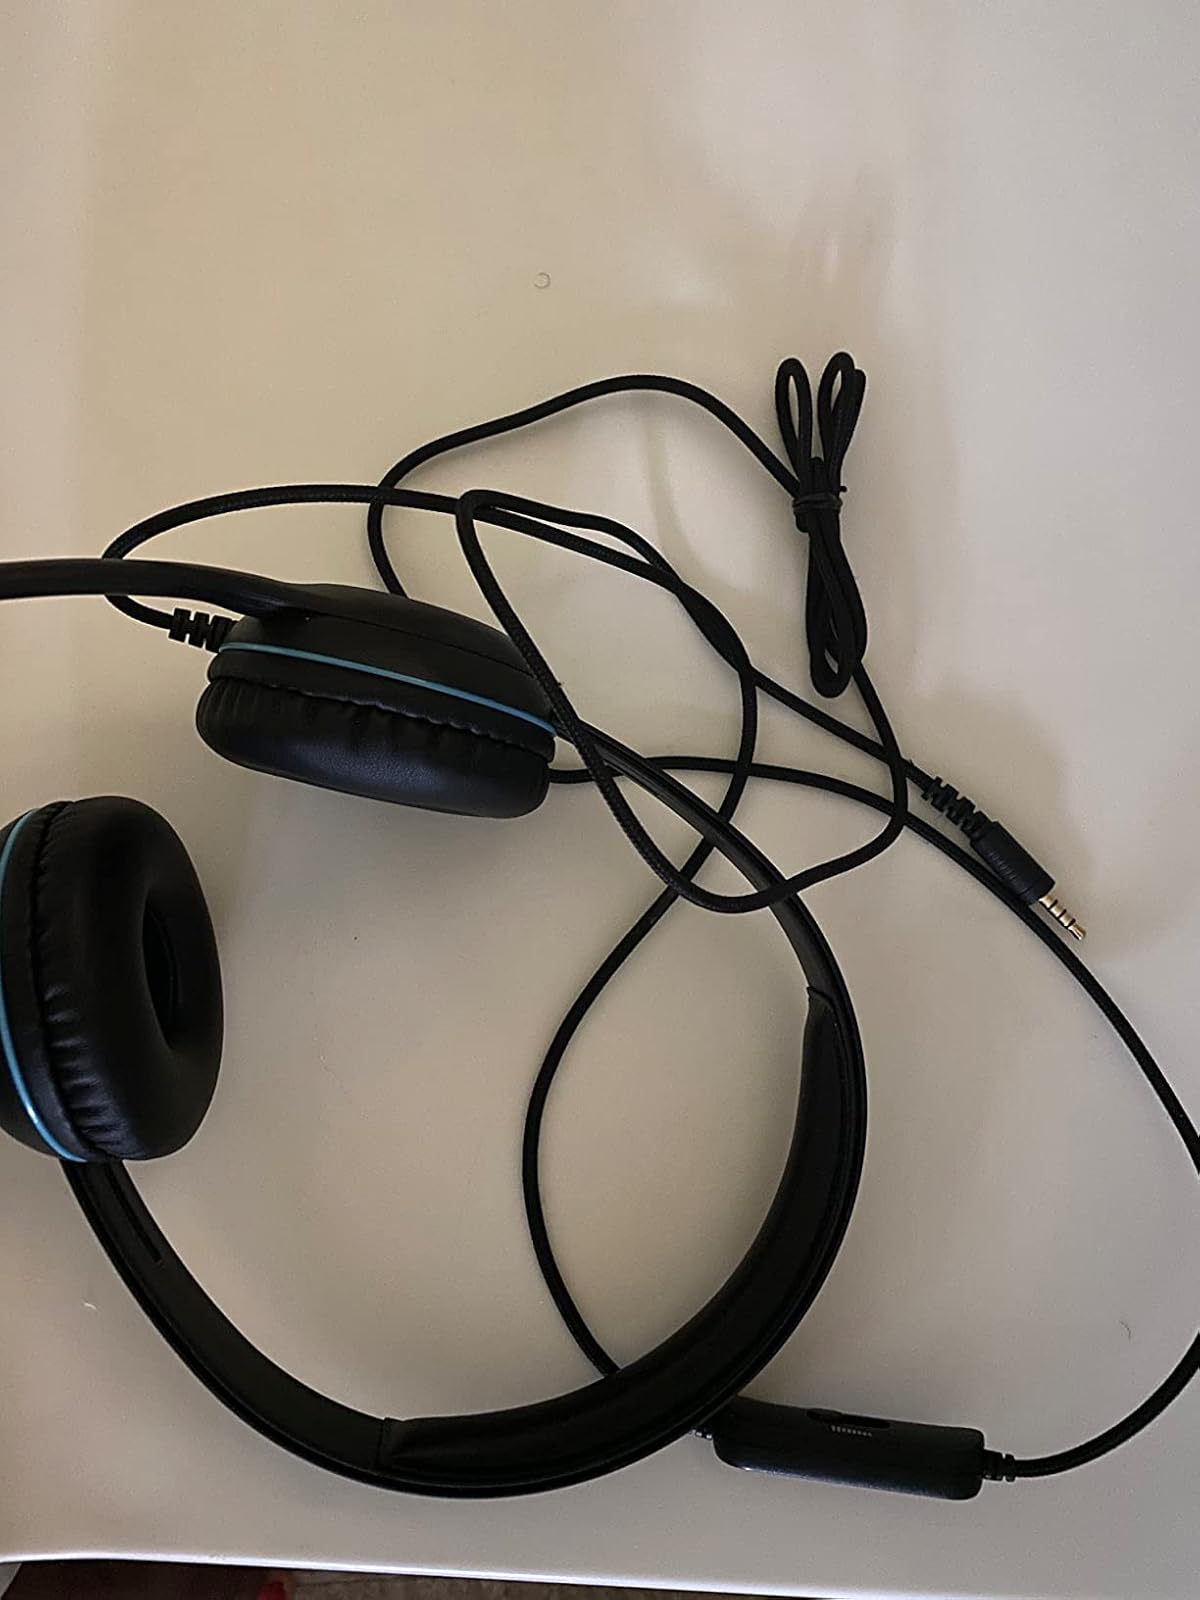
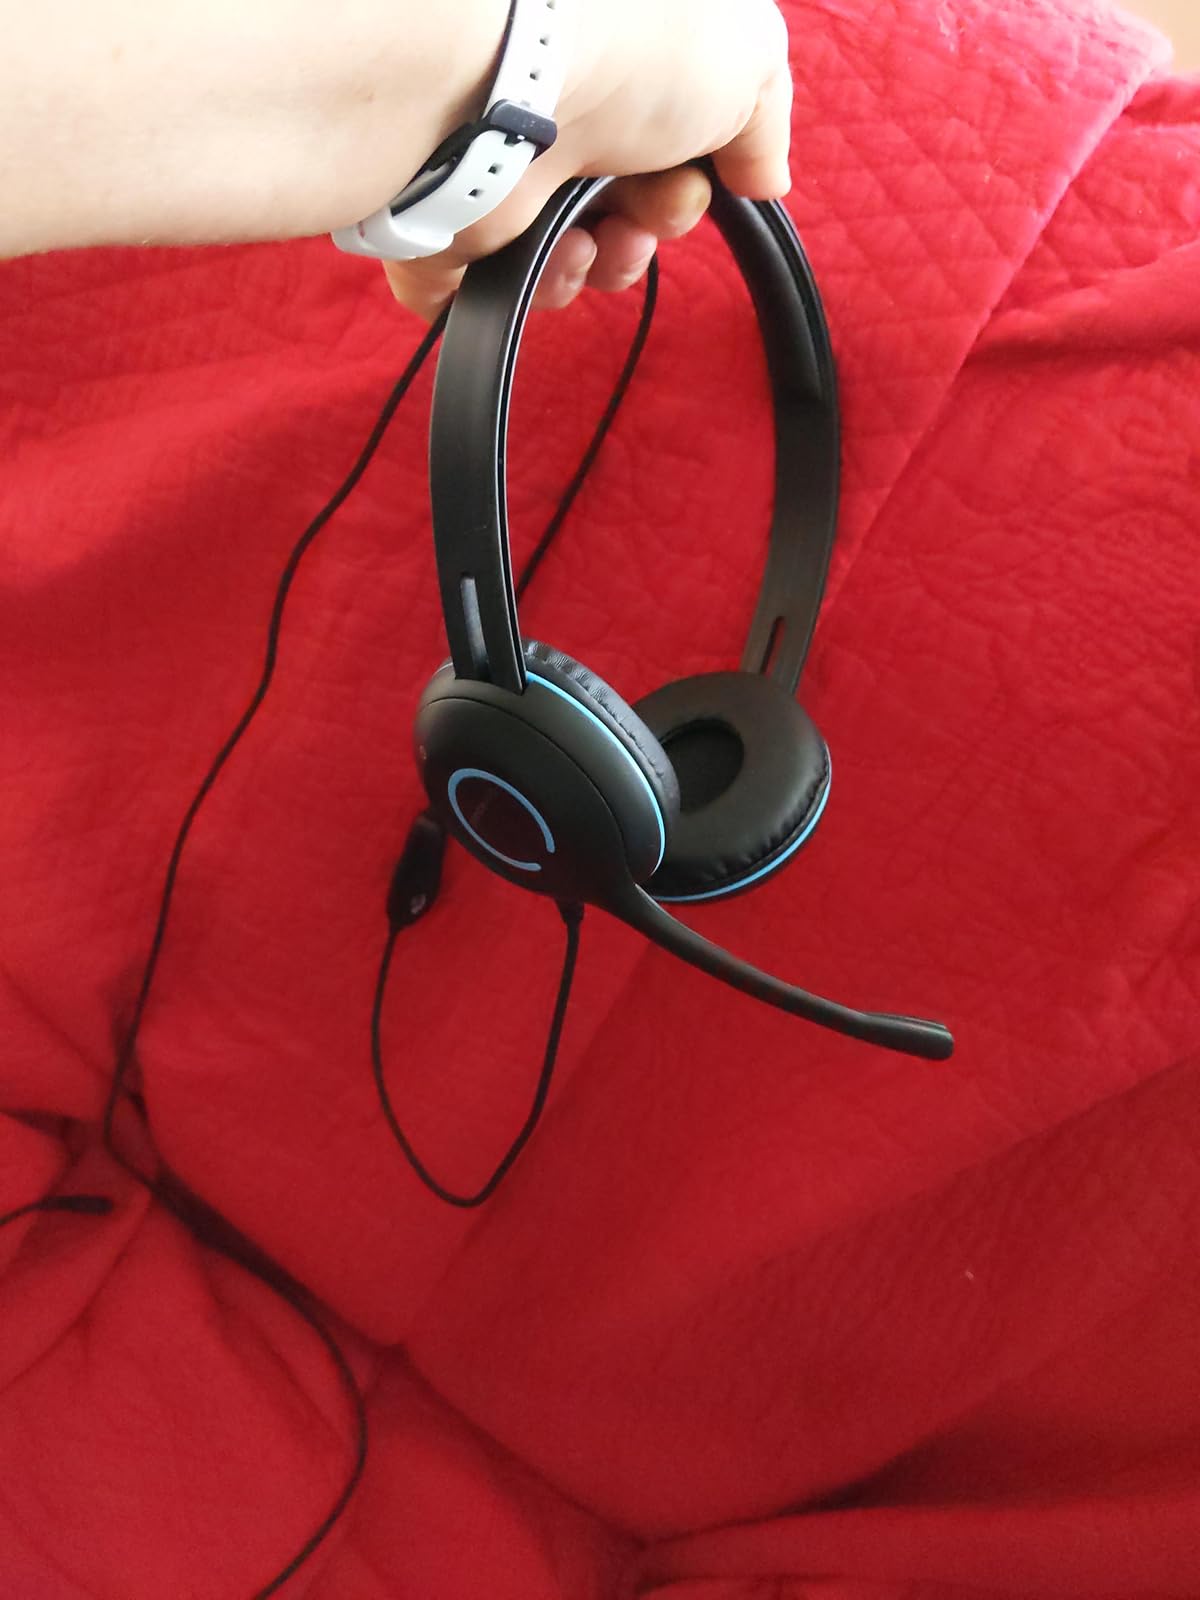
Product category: headphones
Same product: yes